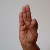
The image shows a hand gesture representing the letter 'F' in Indian Sign Language.